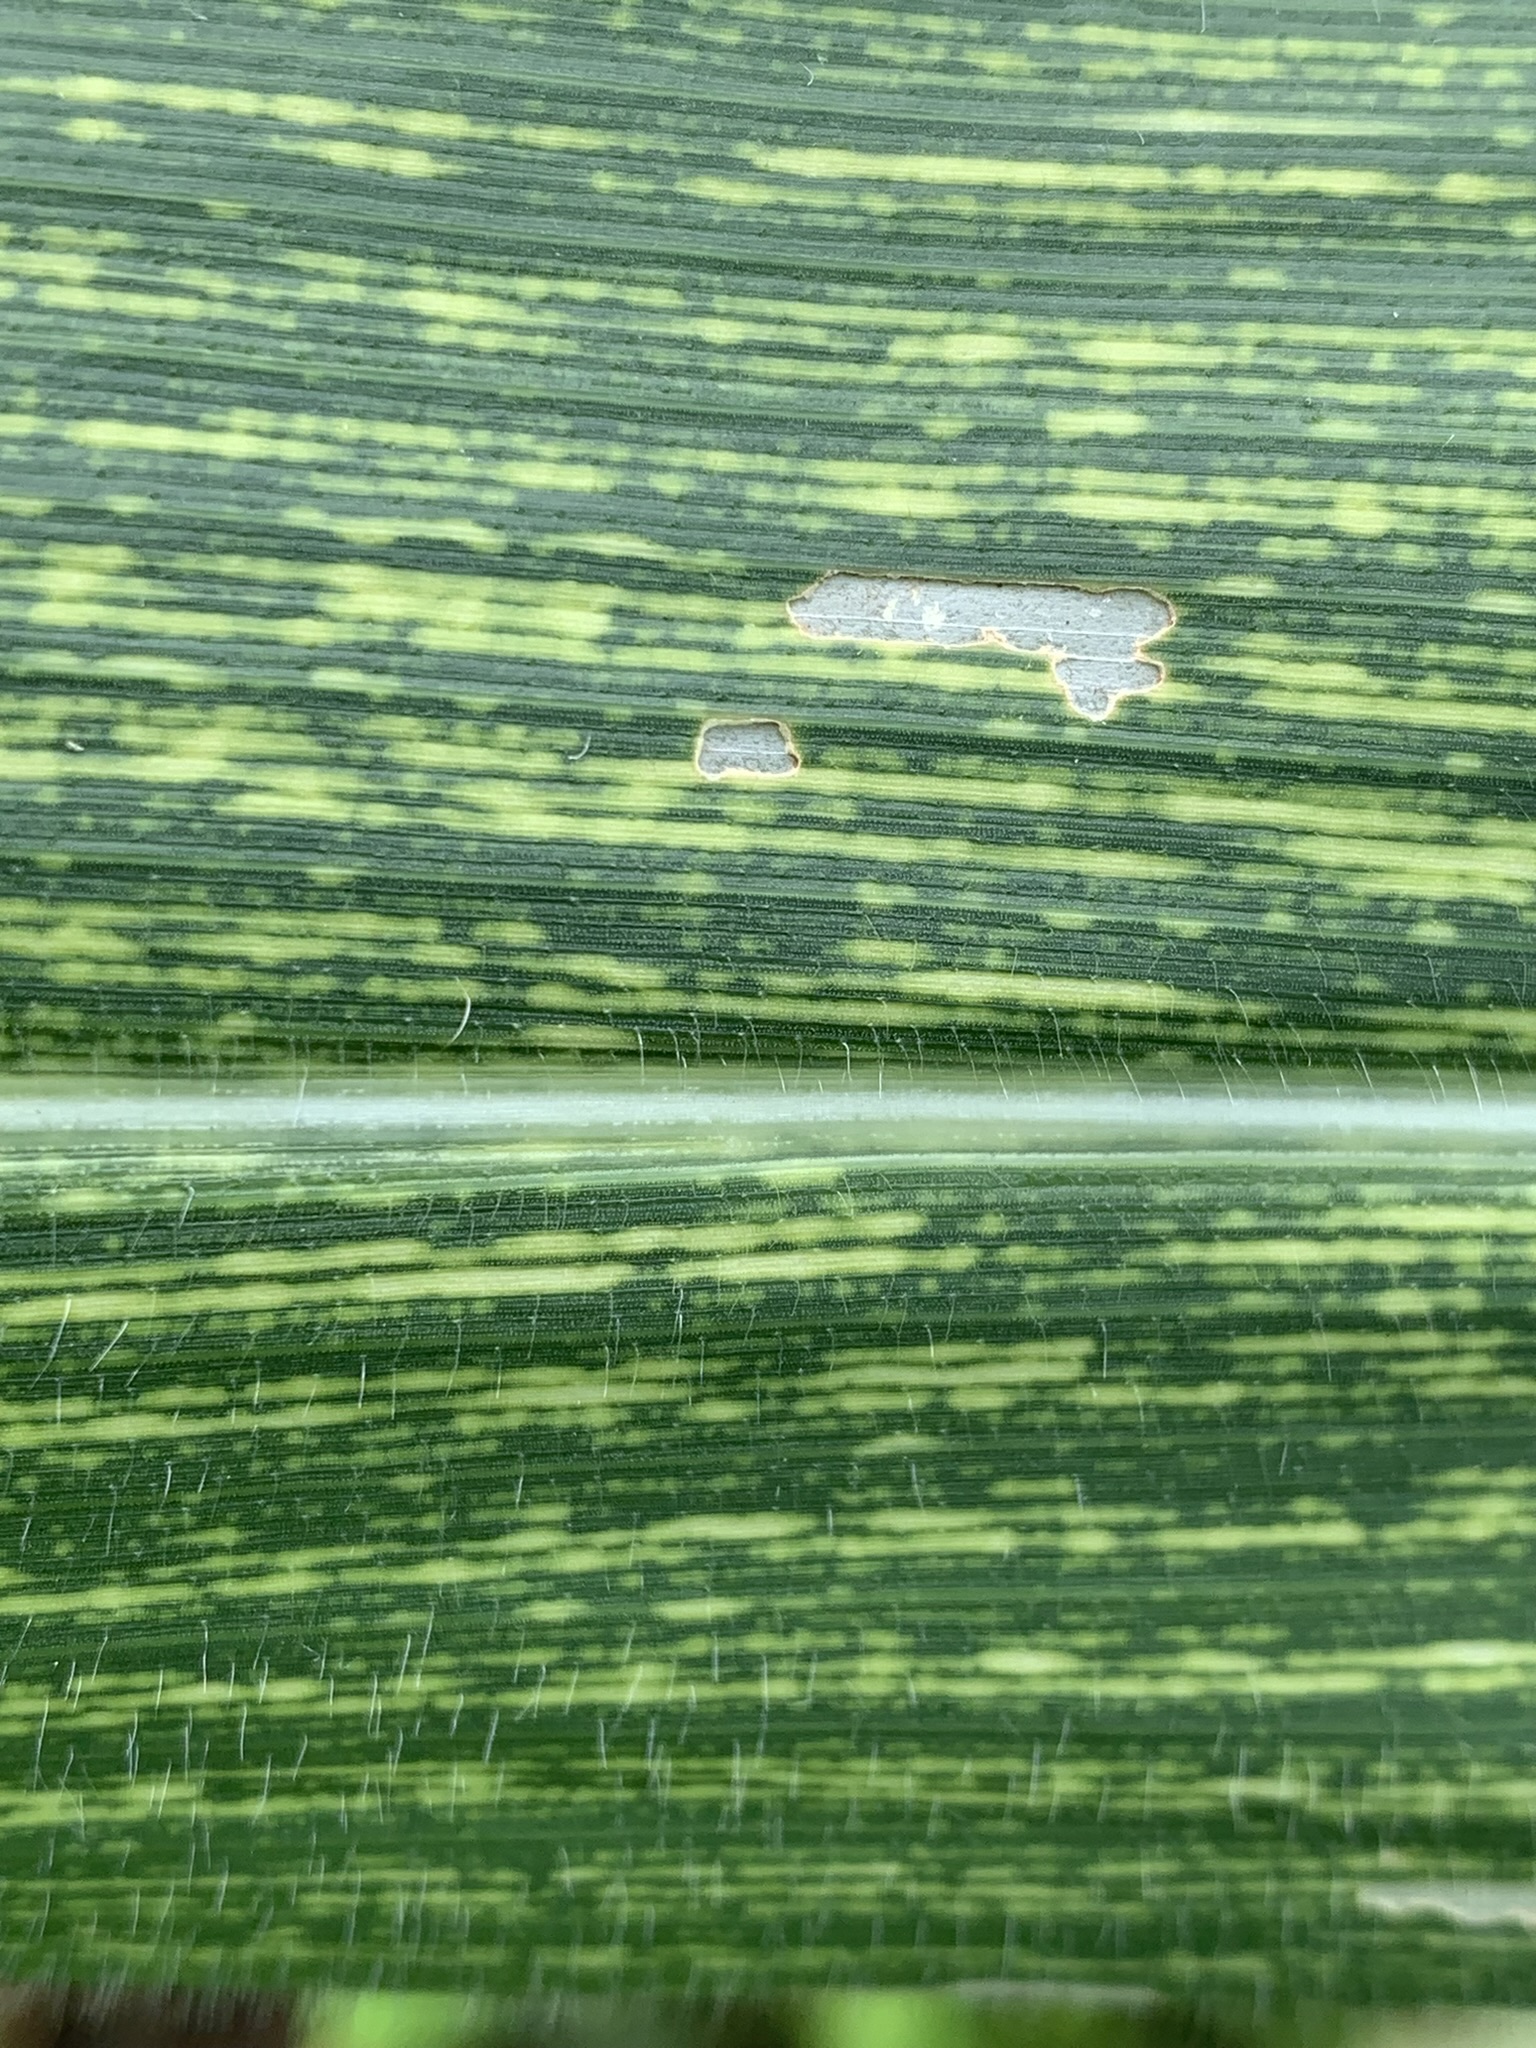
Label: MSV